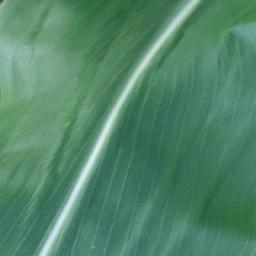
Label: Corn_(Maize)___Healthy